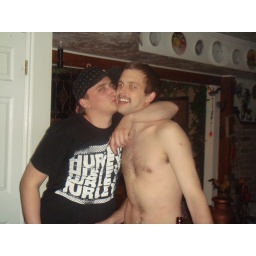
The one boy who didn't dance all over or remove his shirt